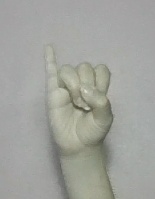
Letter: meem